Clone High

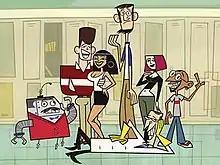
The original main characters of "Clone High": Mr. Butlertron, JFK, Cleopatra, Abe Lincoln, Joan of Arc, Gandhi and Cinnamon J. Scudworth (reclining).

This was the only season to be created in traditional digital ink-and-paint animation by Rough Draft Studios.